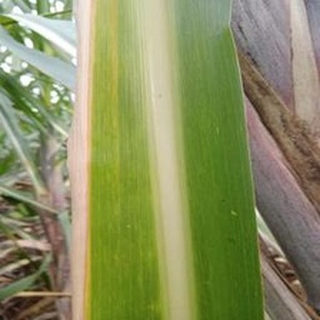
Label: sugarcane_yellow_leaf_disease